Australia women's national basketball team

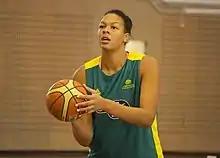
Liz Cambage, the first woman in Olympic history to slam dunk a basketball

Looking to rebound from their disappointing 2010 result, the Opals qualified for the 2012 Olympic Games in London by beating New Zealand three games to nil in the 2011 FIBA Oceania Championship. They finished the Olympic preliminary series with a 4 – 1 record, losing to France in game 2, but after Belinda Snell sank a well behind the half-court line 3-point shot with less than one second on the clock to send the game into overtime. Against Russia, Liz Cambage became the first woman in Olympic history to successfully slam dunk a basketball. In the quarterfinal against China, Lauren Jackson became the Olympic Games record holder for points scored, overtaking Brazilian legend Janeth Arcain's tally of 535 points. The Opals accounted for China 75–60 to set up a semi-final game with their long-time rivals United States. Despite holding a half-time lead, the Opals again fell short losing 86–73. The Opals would however, win their fifth consecutive Olympic medal with an 83–74 win over Russia to claim the bronze.